British Empire flag

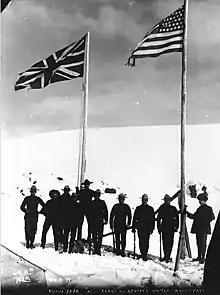
A Union Jack at the border of Alaska and British Columbia in 1899

In 1939, both Prime Minister Mackenzie King and R. B. Bennett, leader of the Opposition, endorsed a proposal made in the House of Commons for a distinct Canadian flag like those already adopted by the other dominions. It was initially put forward by Cameron McIntosh, a Liberal member from Saskatchewan, who called for creating a committee to investigate the matter. Thomas Church, Frederick Betts, and J. R. MacNicol of the Conservatives opposed this on the grounds that a flag may erode imperial unity. However, Bennett believed this concern to be unfounded after visiting the other dominions and noting that the strong bonds with the United Kingdom were still clearly visible, despite the Union Jack not being as widely used as in Canada. Mackenzie King approached his argument for change from a historical angle. He reviewed the history of the evolution of the Union Jack, and how it changed to reflect the political reality of the British Isles. It had only become the flag of the empire in 1801, and has since not changed with the unforeseen emergence of the dominions later in the century. The Union Jack was given official status in Canada by the insistence of the Colonial Secretary, but their role in the country had been abolished as the dominions earned more autonomy. In the eyes of Mackenzie King, the situation had at that point changed completely. He later highlighted other practical issues as well. These included not having a unique flag to use at overseas legations, at war memorials where fallen Canadian soldiers could not be highlighted among the other imperial forces, and at international events such as the Olympics. Canada also had difficulty standing out as a distinct realm of the British Empire if it continued using the Union Jack.